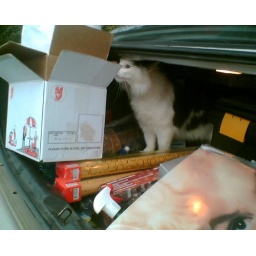
A box in the boot.. what more could a kitty ask for...